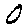
Label: 0